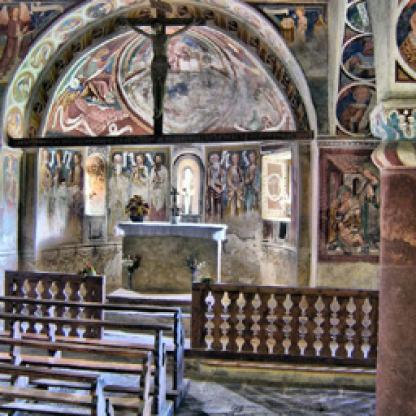
Scene: Indoor